Belli (film)

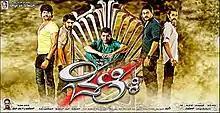

Belli (translation: "Silver") is a 2014 Indian Kannada action drama film written and directed by Mussanje Mahesh. It stars an ensemble cast featuring Shiva Rajkumar, Kriti Kharbanda, Vinod Prabhakar, Orata Prashanth, Shishya Deepak, Venkatesh Prasad, Sudha Rani, Aravinda Rao and Padma Vasanthi.